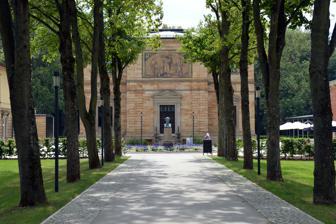
Building: Wahnfried
Country: Germany
Year built: 1874
Richard Wagner's home in Bayreuth, Germany Wahnfried Established 24 July 1976 ( 1976-07-24 ) Location Bayreuth , Germany Coordinates 49°56′29″N 11°34′59″E / 49.9412838°N 11.583052100000032°E / 49.9412838; 11.583052100000032 Founder Richard Wagner Foundation Secretary Doris Wiezorek Director Dr Sven Friedrich Curator Oliver Zeidler Architect Carl Wölfel after Wilhelm Neumann Owner City of Bayreuth Public transit access Bus: Number 302 and 307, “Haus Wahnfried“ bus stop Nearest car park P6 (city hall Stadthalle/Am Geißmarkt) and P7 (multi-storey carpark in Badstrasse) Website www .wagnermuseum .de /en / Wahnfried was the name given by Richard Wagner to his villa in Bayreuth . The name is a German compound of Wahn (delusion, madness) and Fried(e) (peace, freedom). History Financed by King Ludwig II of Bavaria , the house was constructed from 1872 to 1874 under Bayreuth Carl Wölfel's supervision after plans from Berlin architect Wilhelm Neumann , the plans being altered according to some ideas of Wagner. He and his family moved in on 28 April 1874, while the house was still under construction. Engraved across the portal is Wagner's motto: Hier wo mein Wähnen Frieden fand – Wahnfried – sei dieses Haus von mir benannt ("Here where my delusions have found peace, let this place be named Wahnfried"), which initially caused some amusement among local townsfolk. Wagner did not spend the closing days of his life at Wahnfried, leaving Bayreuth on 6 September 1882 for the sixth and final time for Venice, where he resided until his death 13 February 1883 at the Palazzo Vendramin-Calergi . Wagner's body was repatriated to Wahnfried in a public procession through Bayreuth on 18 February, and his grave lies next to that of his wife, Cosima on its grounds. Leading up to and during World War II, the Bayreuth Festspielhaus and Wahnfried were frequently visited by Adolf Hitler , himself an avid admirer of Wagner , but in 1945 the living room with its rotunda and the guest room located on the side and rear of the house were destroyed by allied bombing , along with two-thirds of the rest of Bayreuth . Books, paintings and archives had been secured beforehand in the basement of the Winifred Wagner Hospital, however a Gestapo official stopped Winifred from removing historic furnishings such as Wagner's writing desk, accusing her of "defeatism". As a result, these were later destroyed in the bombing. From 1949, after expropriation was lifted on the Festspielhaus, Richard Wagner's grandson Wieland Wagner , with his wife and their four children, returned to live in the habitable part of the hastily repaired Wahnfried, while Winifred lived at her late husband, Siegfried Wagner 's house next door. Upon Wieland's death in 1966, Wahnfried ceased to be a dwelling, after Wieland's brother, Wolfgang Wagner , had the house measured and asked his widow, Gertrud (née Reissinger), to pay rent, thereby forcing her to move out with her children. From 1953, Wolfgang had been settled in a house built on the edge of the Festpielhaus, with Winifred remaining in Siegfried's house until her death in 1980. In 1973, Wolfgang and Winifred gifted Wahnfried to the city of Bayreuth. Over the next three years, the war- and weather-damaged parts of the house were restored to their original state with the recreation of the rotunda, salon and guest room, so that the official inauguration of the Richard Wagner Museum in Bayreuth was able to go ahead as planned on July 24, 1976. A stylized version of Villa Wahnfried was used for the sets of Stefan Herheim 's new production of Parsifal at the Bayreuth Festival in 2008. The house was closed again in 2010 for extensive restoration and renovation at a cost of 20 million Euros. On 26 July 2015, there was a grand re-opening of the villa, with archive rooms and a new pavilion. Along with the Bayreuth Festspielhaus , Wahnfried has become a shrine for admirers of Wagner. Visitors can take a walk in the remote Hofgarten , the baroque park of Bayreuth's New Castle, to where a path directly leads. Gallery The Wagner Family and friends in front of Villa Wahnfried in 1881. Above, from left to right: Blandine von Bülow, Heinrich von Stein (Siegfried's teacher), Cosima & Richard Wagner, Paul von Joukowsky (family friend); below, from l to r: Isolde, Daniela von Bülow, Eva and Siegfried. Painting by Georg Papperitz (1846-1918) shows Franz von Lenbach , Siegfried Wagner , Cosima Wagner , Mrs Materna , Richard Wagner , Hermann Levi , Hans Richter , Franz Liszt (at the piano) and others; painting of Ludwig II of Bavaria hanging at the wall Wagner's Steinway grand piano in the Wahnfried drawing room. (2005) Grave of Richard Wagner The Cosima Wagner grave in the Wahnfried garden. Back side of Haus Wahnfried during renovation early 2014 Bayreuth, Haus Wahnfried, Siegfriedhaus Wagner's library at Wahnfried Restored lobby, showing the combined "composition piano" and writing desk specially made by Bechstein for Wagner, with a large music stand and space for papers Restored library and lecture room Bust of Ludwig II of Bavaria in front of Wahnfried Engraving of Wagner's motto over the front portal to Wahnfried See also List of music museums Wahnfried (film) Citations and references